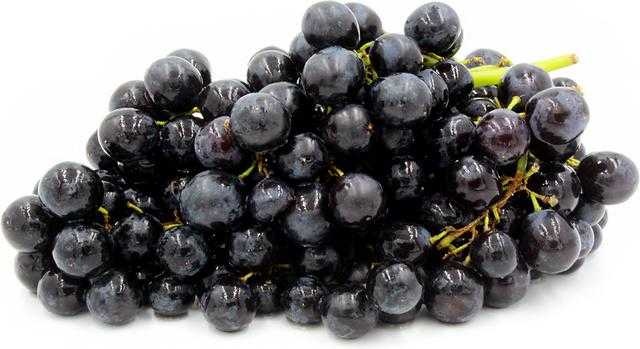
Label: Grapes